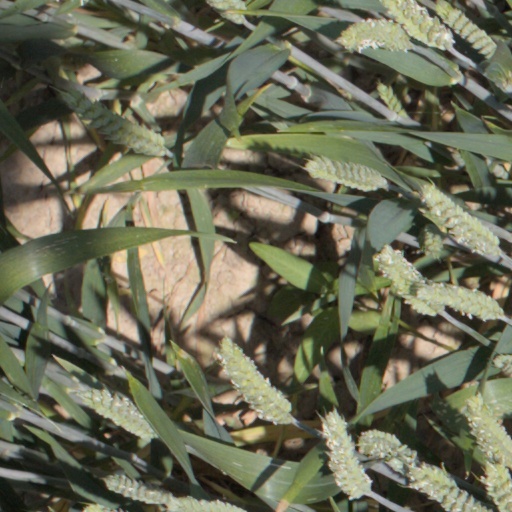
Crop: wheat